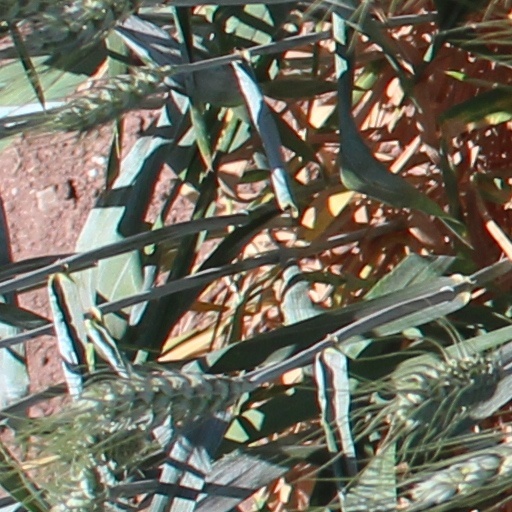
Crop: wheat